Prosper Baccuet

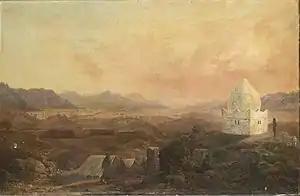
A French camp and Marabout at Lalla Marghiria

That guard was dissolved following the July Revolution, but he was recalled to the 10th Regiment of cuirassiers a year later and was promoted to captain shortly thereafter. He participated in the Ten Days' Campaign of 1832, received the Legion of Honor in 1833 and retired in 1846.